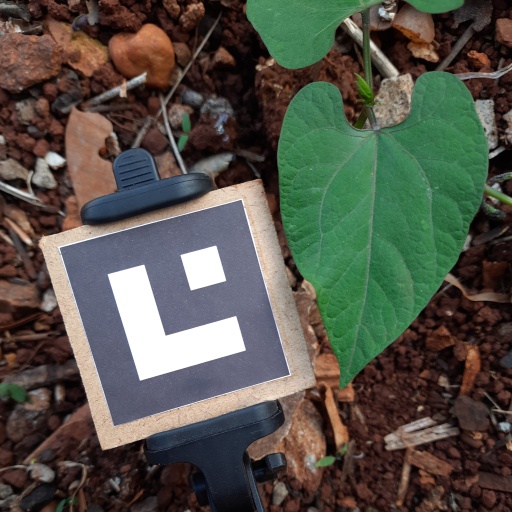
Observations: wavy surface, no eating holes, under cloudy sky